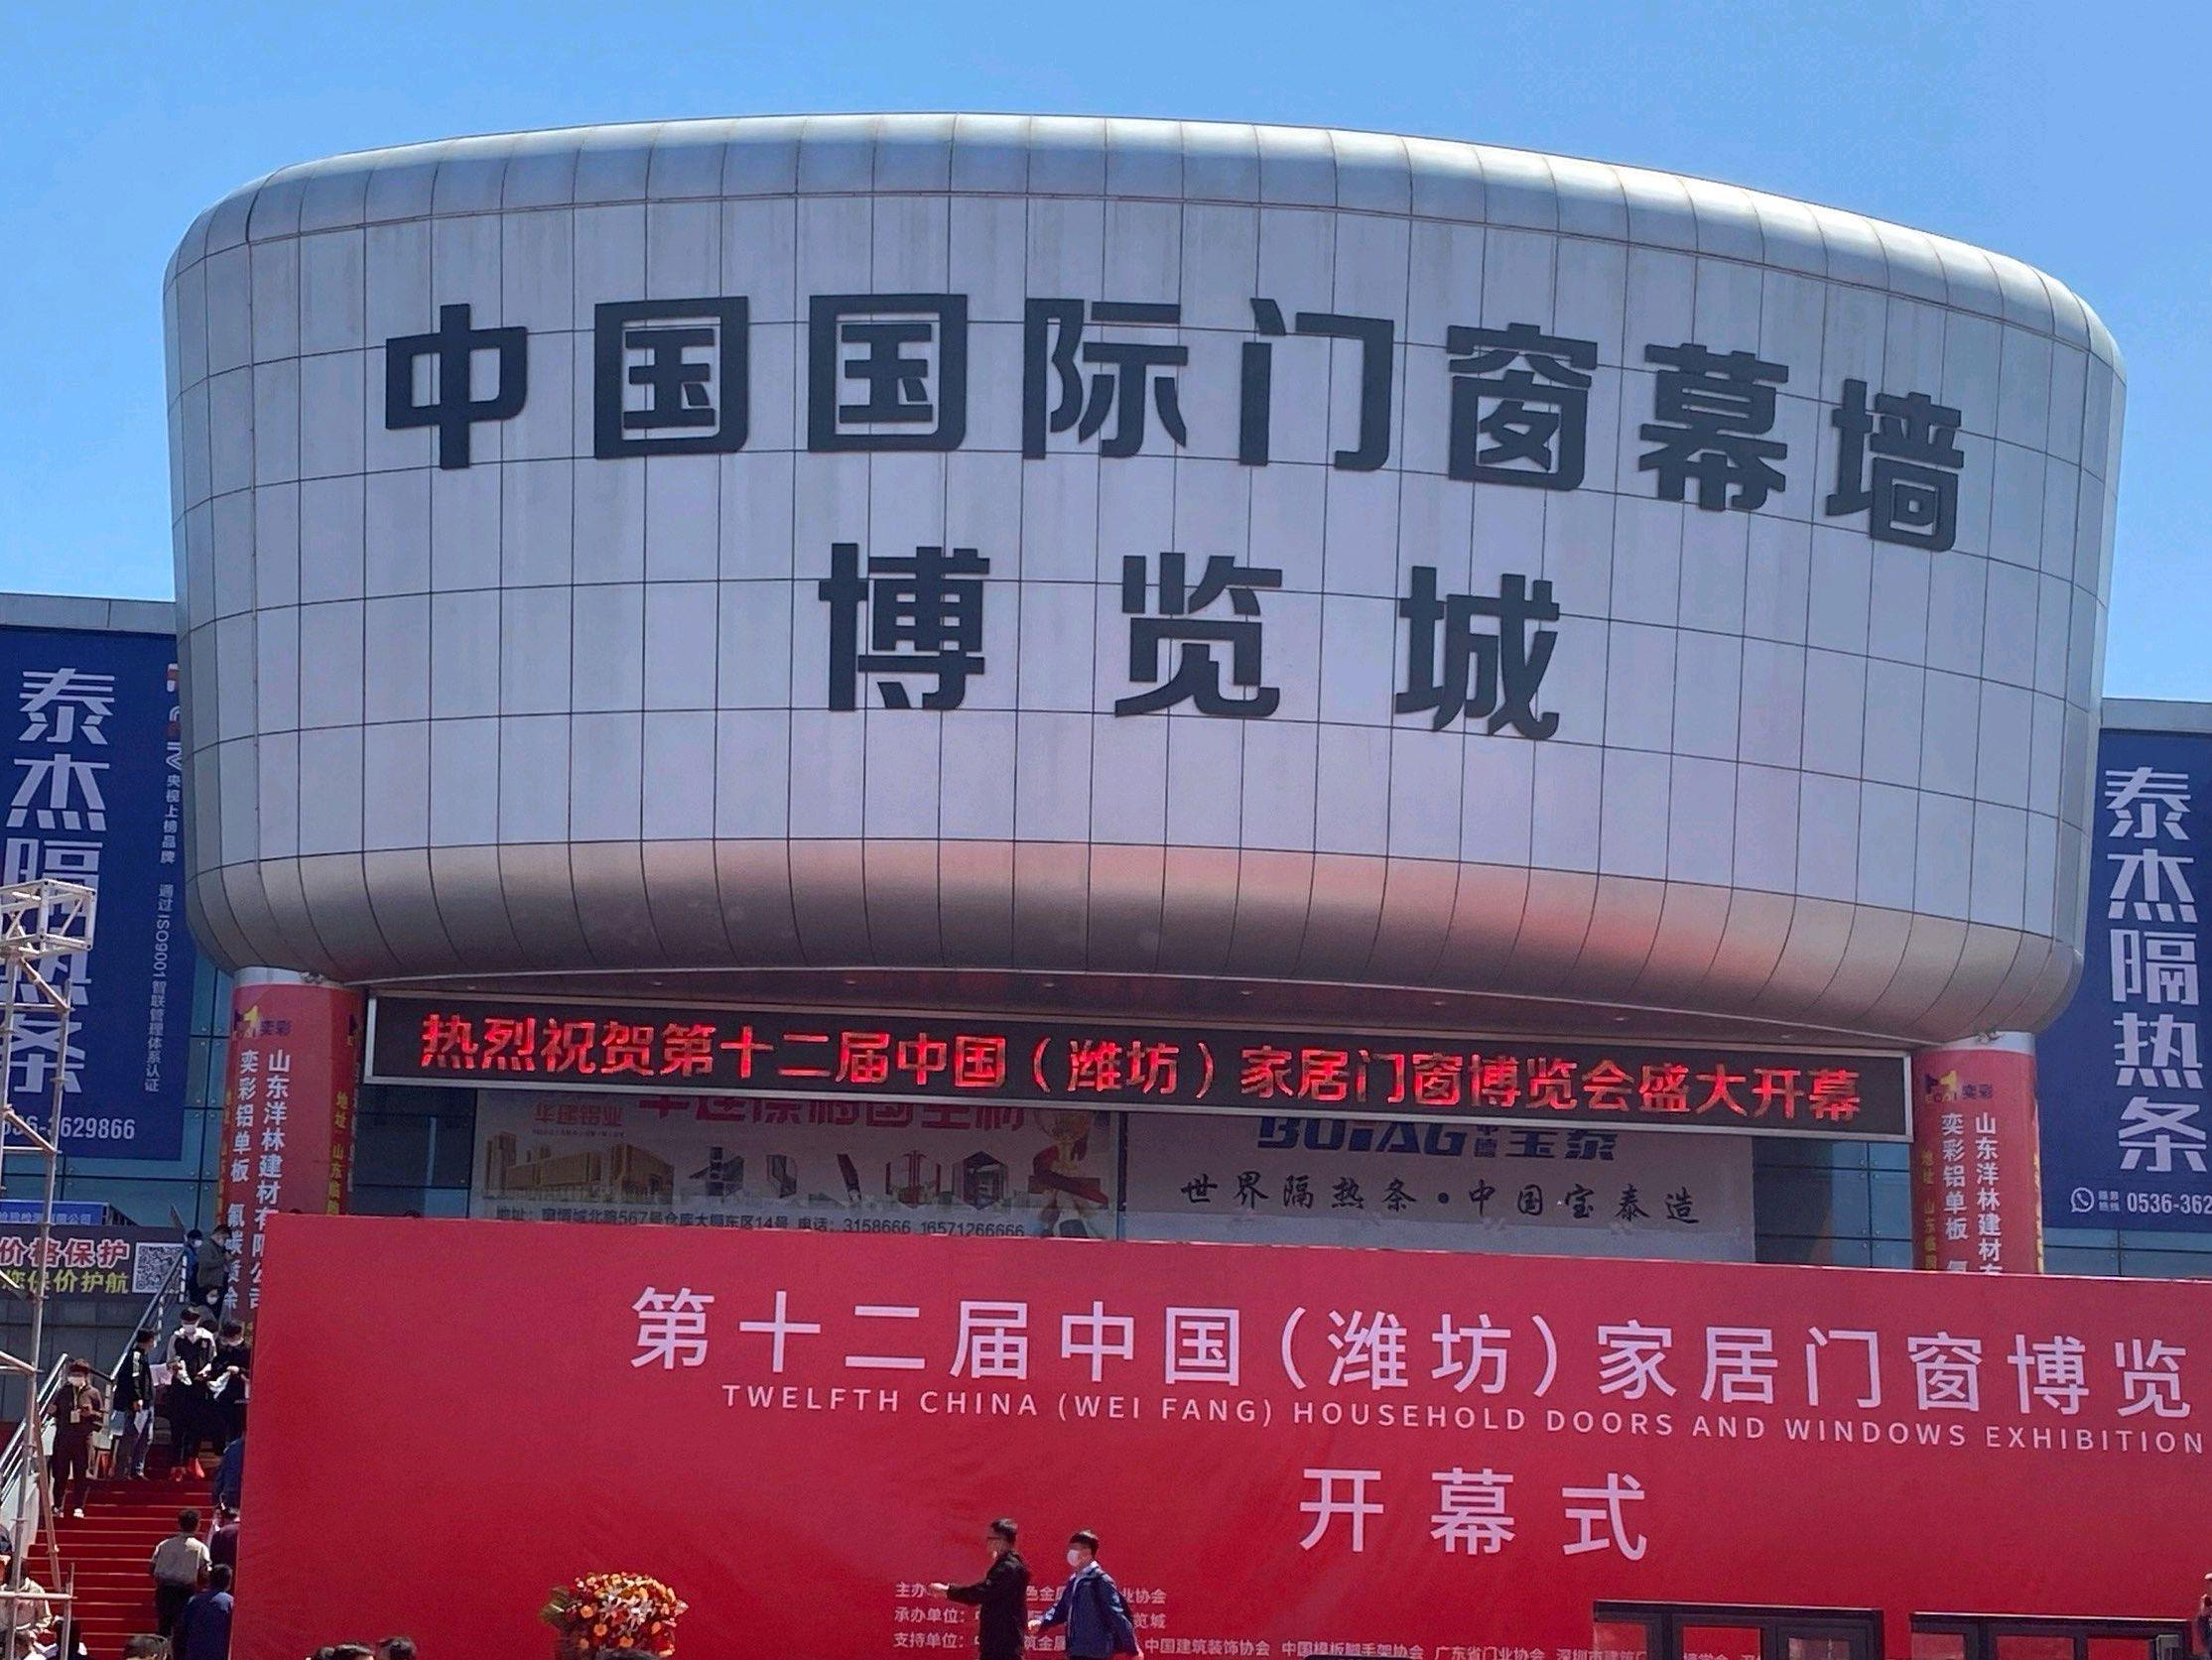
地标名称：临朐国际门窗博览城
所在城市：潍坊市·临朐县